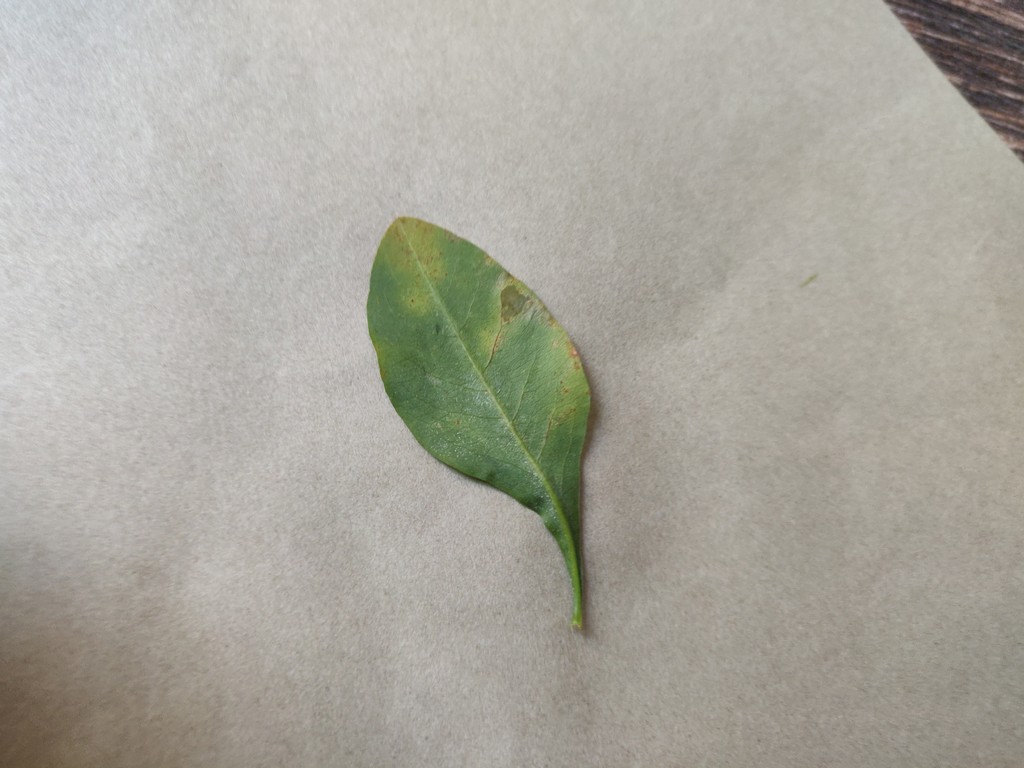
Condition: Unhealthy
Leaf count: single
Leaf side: back